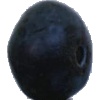
Label: Blueberry 1